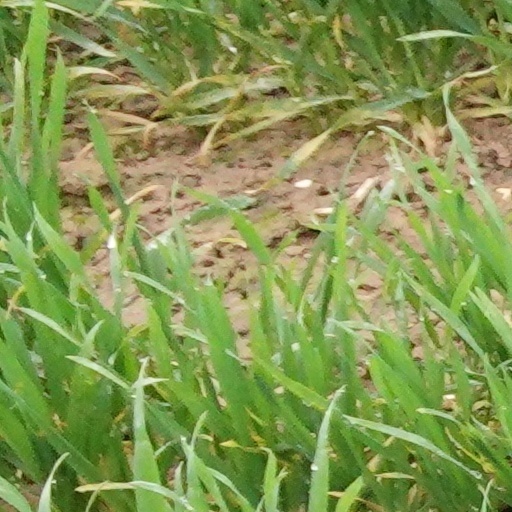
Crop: wheat